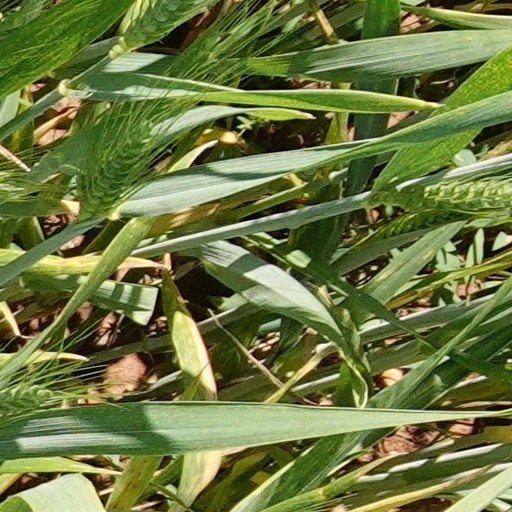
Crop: wheat